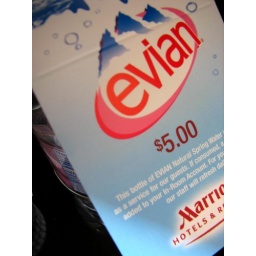
If I drink this bottle of water in my hotel room, I'll be charged a ridiculous $5.